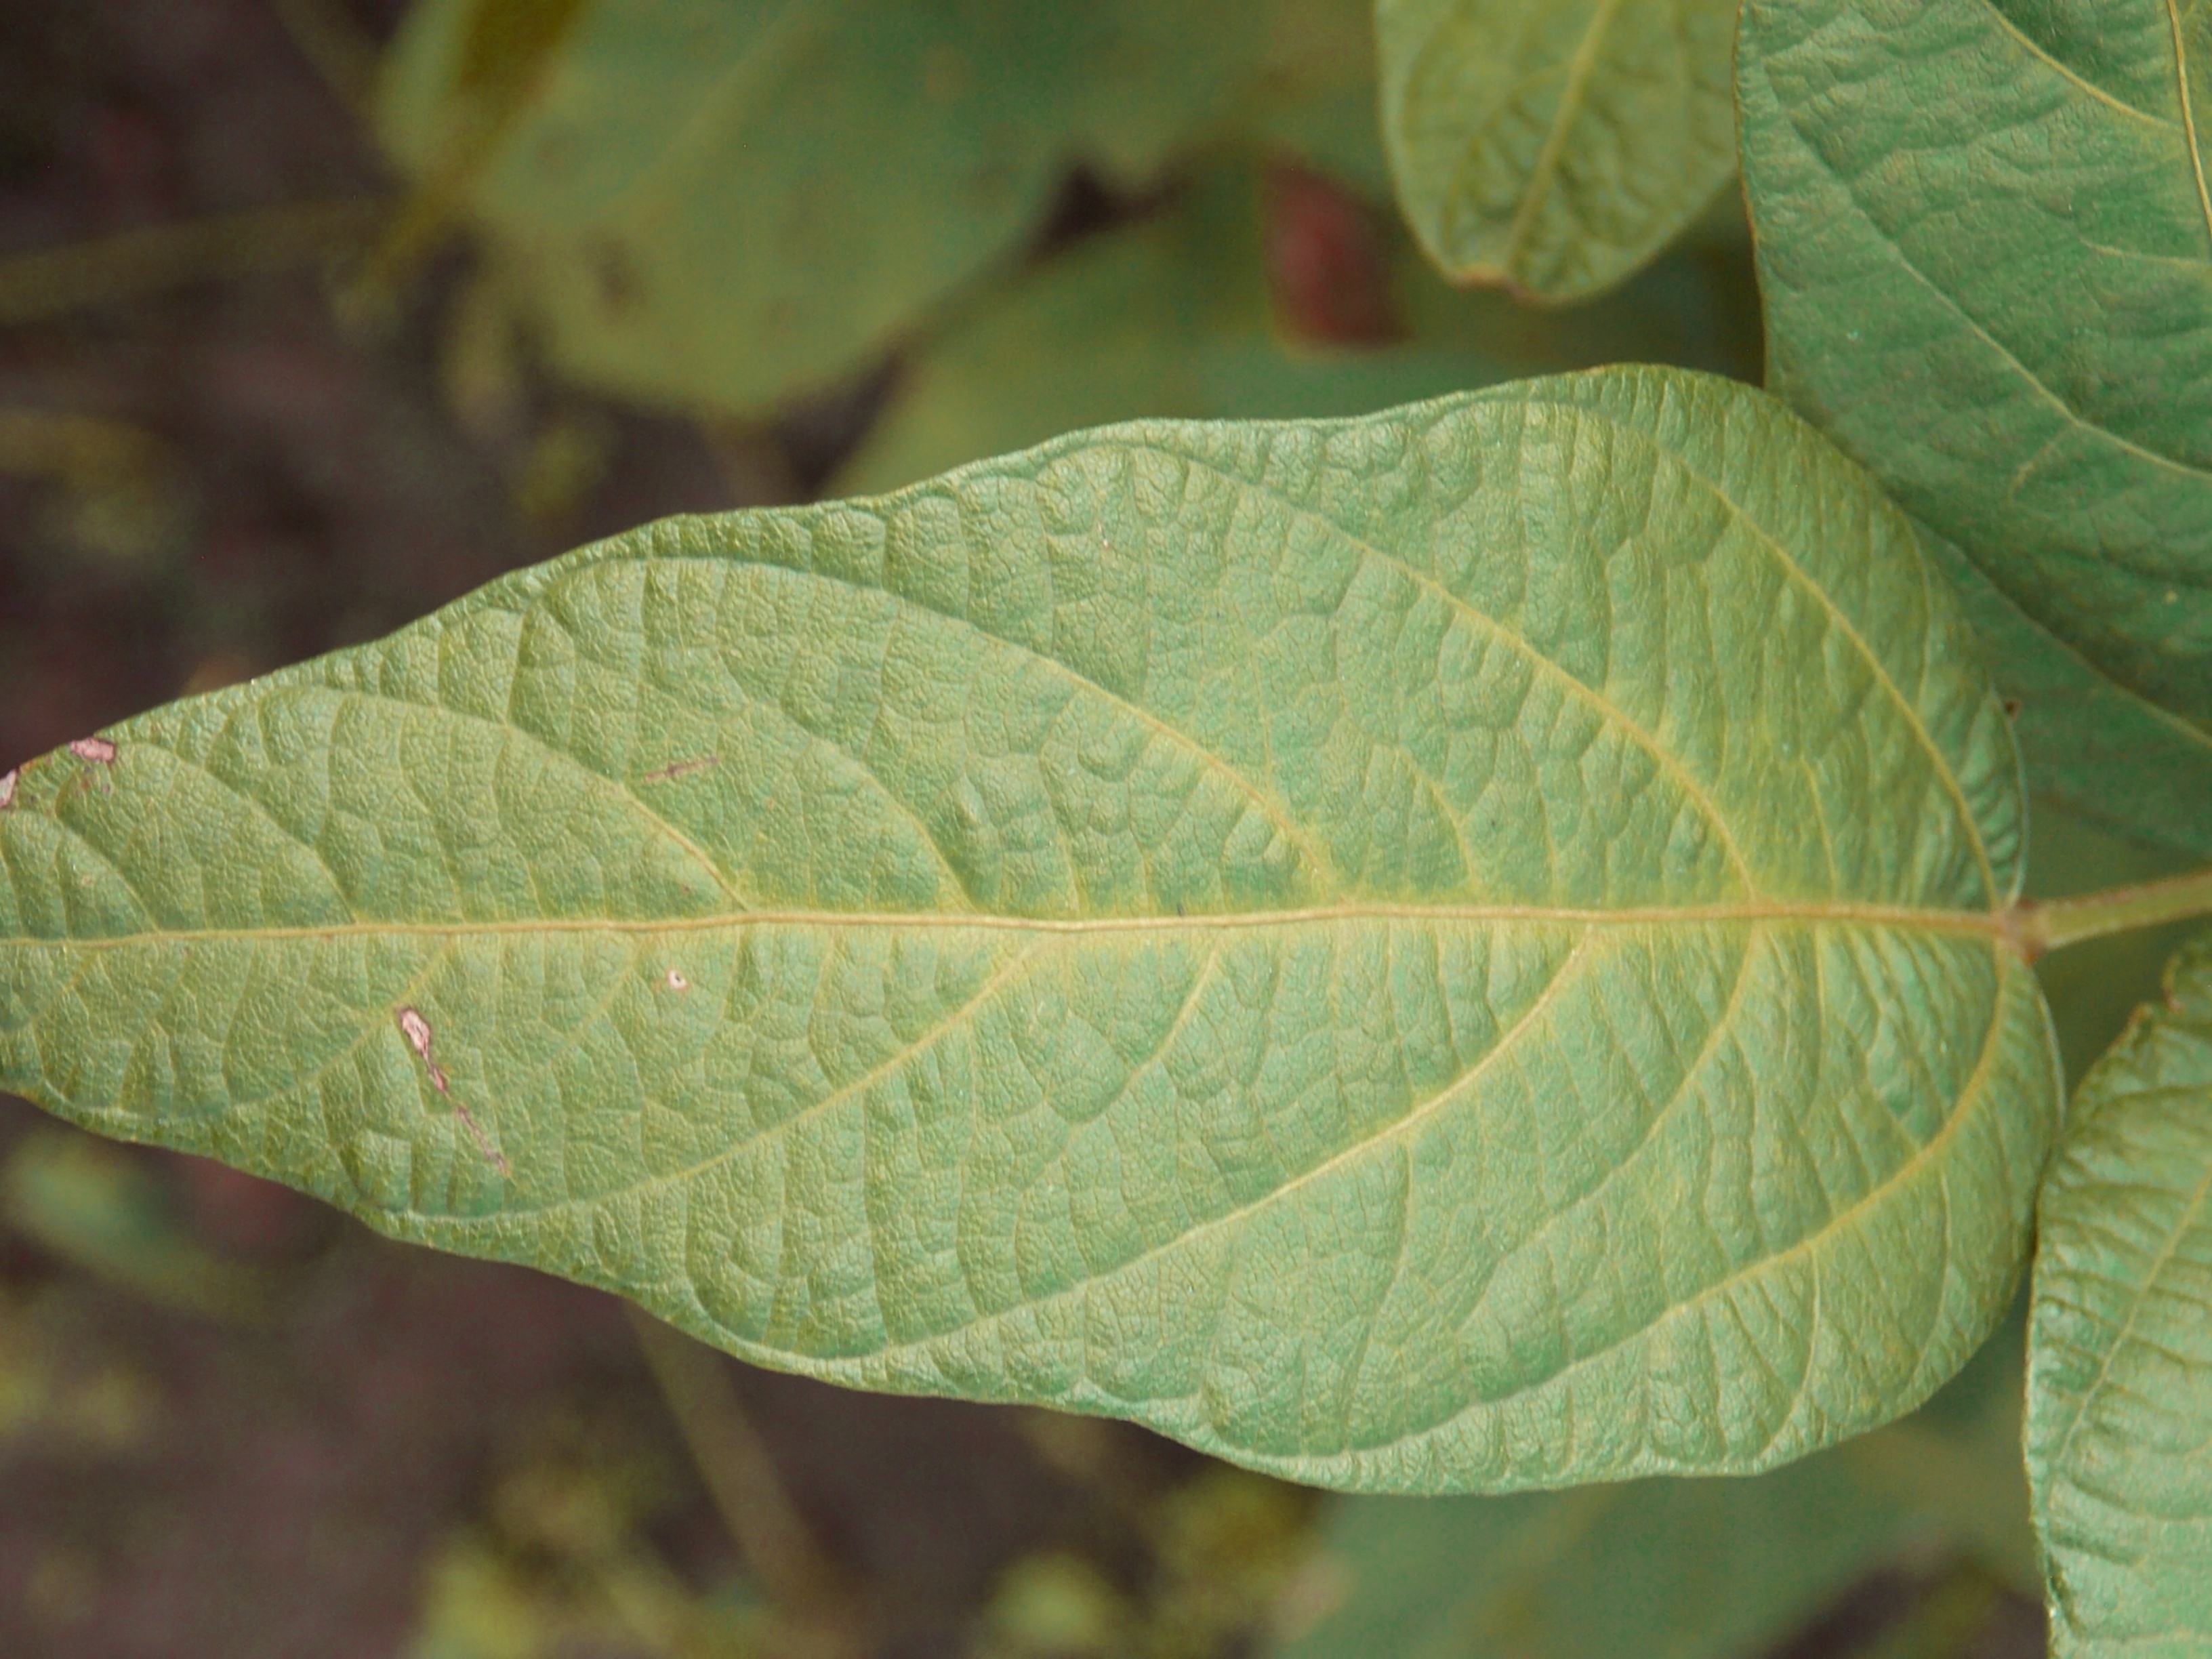
Label: Healthy